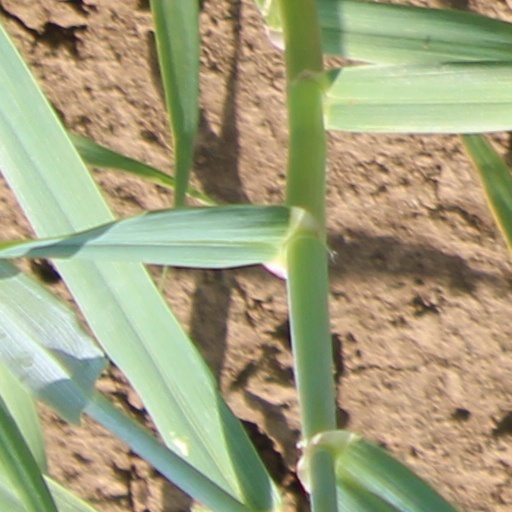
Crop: wheat